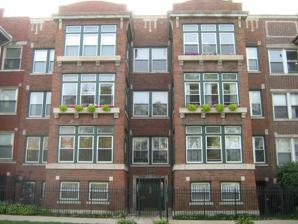
Building: Oscar Stanton De Priest House
Country: United States of America
Year built: 1920
United States historic place Oscar Stanton De Priest House U.S. National Register of Historic Places U.S. National Historic Landmark Location 4536-4538 South Dr. Martin Luther King Jr. Blvd., Chicago, IL Coordinates 41°48′42.08″N 87°37′4.65″W / 41.8116889°N 87.6179583°W / 41.8116889; -87.6179583 Area less than one acre Built c. 1920 NRHP reference No. 75000646 Significant dates Added to NRHP May 15, 1975 Designated NHL May 15, 1975 The Oscar Stanton De Priest House is a historic apartment building at 4536-4538 South Dr. Martin Luther King Jr. Drive in Chicago , Illinois ,.  It was built in 1920, and one of its units was from 1929 to 1951 home to Oscar Stanton De Priest (1871–1951), the first African-American to be elected to the United States Congress from a northern state. The building was designated a National Historic Landmark on May 15, 1975. It is not open to the public. Description and history The Oscar Stanton De Priest House is located on Chicago's South Side community area of Grand Boulevard , on the west side of King Drive south of 45th Street.  It is an architecturally-unexceptional three-story masonry structure built of brick with stone trim, with a full basement.  It houses eight units, two to each floor including the basement. Its dominant features are projecting rectangular bays on both sides of the recessed entry, with bracketed flower boxes on the second and third floors and a bracketed cornice below the roof. Based on its styling, it was built about 1920. Oscar Stanton De Priest lived with his wife, Jessie De Priest , in one of the second-floor units of this building from 1929 to his death, in 1951. A native of Alabama , he migrated to Chicago in the late 19th century, where he gained employment as a building contractor. He became active in local politics, winning election as a Cook County commissioner in 1904. In 1915, he was the first African-American to win a seat on Chicago's Board of Aldermen, representing the city's wealthy Second Ward. In 1928, De Priest was chosen as a late replacement on the Republican Party ticket in the election to Illinois's first Congressional district, replacing the incumbent Martin B. Madden , who died shortly after the primary. De Priest won and was seated in Congress over the objections of Southern representatives. As the first post-Reconstruction African-American in that body and the first from any northern state, De Priest became a prominent voice on matters of interest to African Americans, working in particular to secure equitable funding for the education of blacks. De Priest served three terms in Congress before he returned to city politics. See also List of National Historic Landmarks in Illinois National Register of Historic Places listings in South Side Chicago Notes